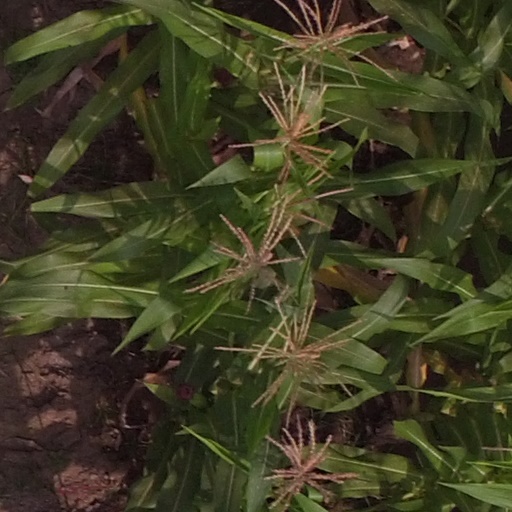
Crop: maize; corn